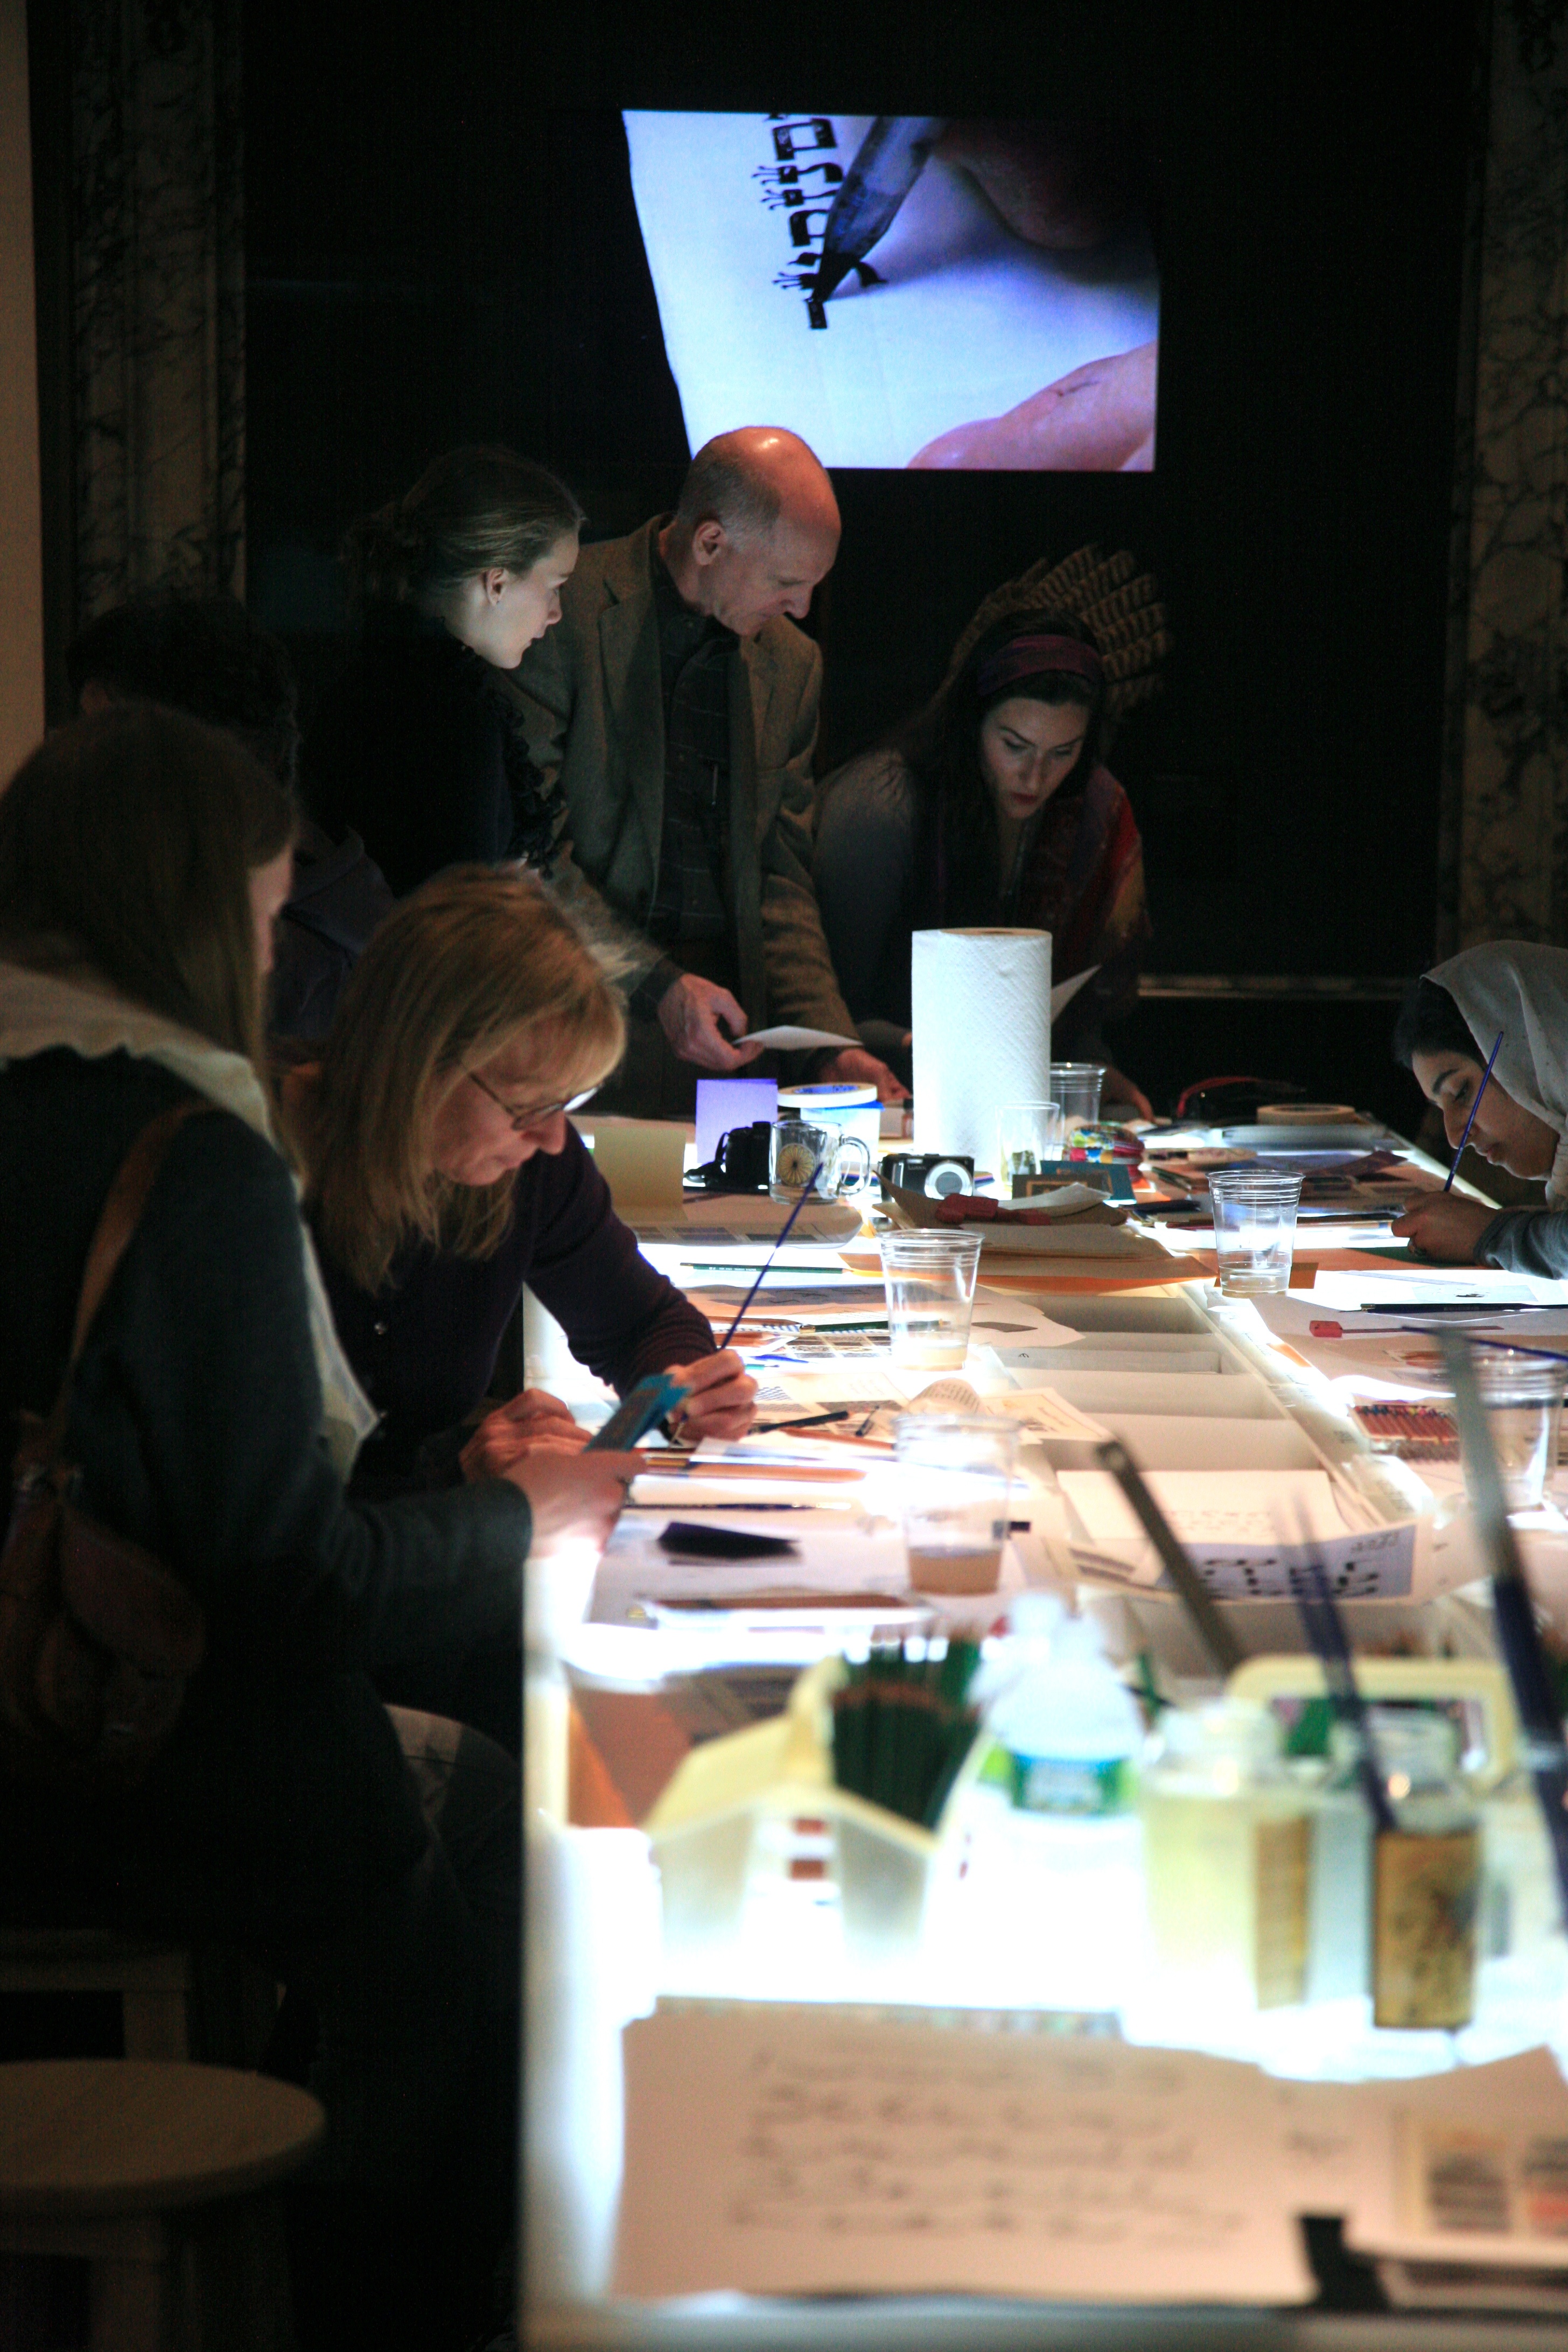
nyc, art, newyork, library, design, newyorkcity, ny, midtownmanhattan, fifthavenue, nypl, newyorkpubliclibrary, mainbranch, bibliotheque, sense